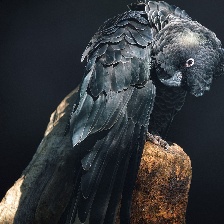
Species: BLACK COCKATO
Scientific name: CALYPTORHYNCHUS LATIROSTRIS
ImageNet parent category: sulphur-crested_cockatoo